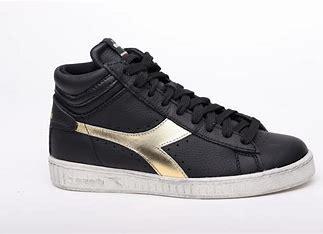
Brand: Diadora
Model: 100